Bo Burnham

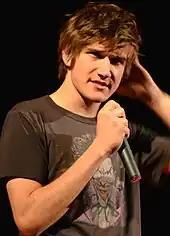
Burnham in April 2012

On March 3, 2009, fifteen Westminster College students (members of the campus' Gay-Straight Alliance, Black Students Association, International Club, and Cultural Diversity Organization) protested his concert there that evening, due to his use of homophobic and racist terms in performances. Of the controversy, he said, "It's so ironic because gay bashers were the ones labeling me in high school... I try and write satire that's well-intentioned. But those intentions have to be hidden. It can't be completely clear and that's what makes it comedy." Despite the college's admission that they had booked Burnham while ignorant of his show's material, dean of students John Comerford praised the opportunities for discourse the controversy brought the school. In May 2009, viral marketing began appearing for "Funny People", in which Burnham starred in an NBC sitcom called "Yo Teach!" In the promo, he starred opposite Jason Schwartzman as a student in the latter's English class.